No I.D.

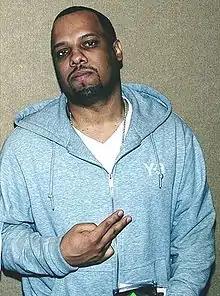
No I.D. in 2008

Ernest Dion Wilson (born June 23, 1971), known professionally as No I.D. (formerly Immenslope), is an American record producer, DJ and songwriter from Chicago, Illinois. He is known for his early work with Chicago-based rapper Common, as well as his career mentorship of rappers Kanye West, J. Cole and Logic. Wilson first gained success for his role as an in-house producer for Jermaine Dupri's So So Def Recordings—leading to largely uncredited work on Dupri's productions "My Boo" by Usher, "Outta My System" and "Let Me Hold You" by Bow Wow—before reaching commercial success with his solo productions. He worked with Jay-Z to produce his singles "Run This Town" and "Holy Grail," West to produce "Heartless," and Drake to produce "Find Your Love" and "Nonstop"; each have peaked within the top five of the "Billboard" Hot 100 chart.